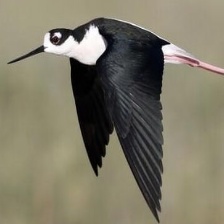
Species: BLACK NECKED STILT
Scientific name: HIMANTOPUS MEXICANUS